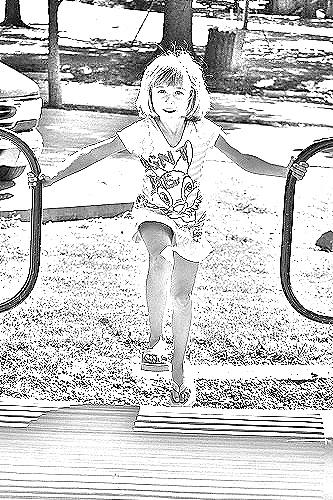
Portrait style: Sketch Portrait